Reting Monastery

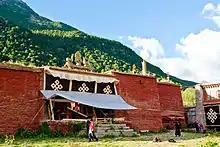

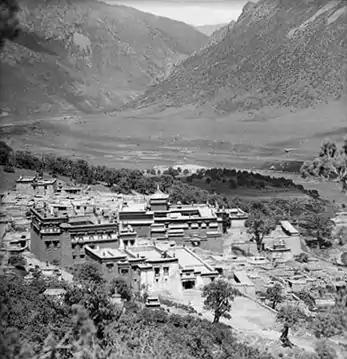
Reting Monastery in 1950 before its destruction. The main temple and assembly hall are in the centre of the complex topped by a gilded roof. Photo taken by Hugh Edward Richardson.

Reting Monastery is an historically important Buddhist monastery in Lhünzhub County in Lhasa, Ü-Tsang, Tibet. It is also commonly spelled "Radreng."